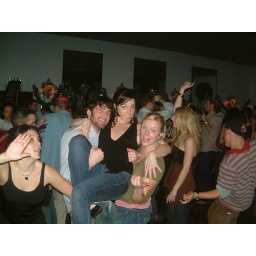
She apparently isn't so cool with this picture. Also notice the guy in the striped shirt trying to get with Kristen